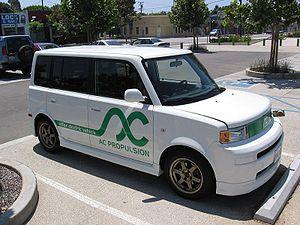
AC Propulsion est une société basée à San Dimas en Californie, États-Unis, fondée en 1992 par Alan Cocconi. Son président est actuellement Thomas B. Gage. La société développe des systèmes de propulsion électrique pour automobiles à la demande, ainsi que des démonstrateurs de voitures électriques ; la société utilise l'appellation « tzero », censée désigner le niveau historique initial de la technologie dans ce domaine.